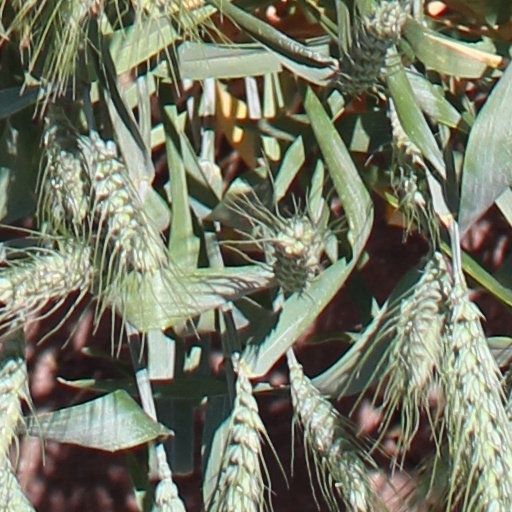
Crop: wheat